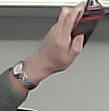
Product: toblerone_black